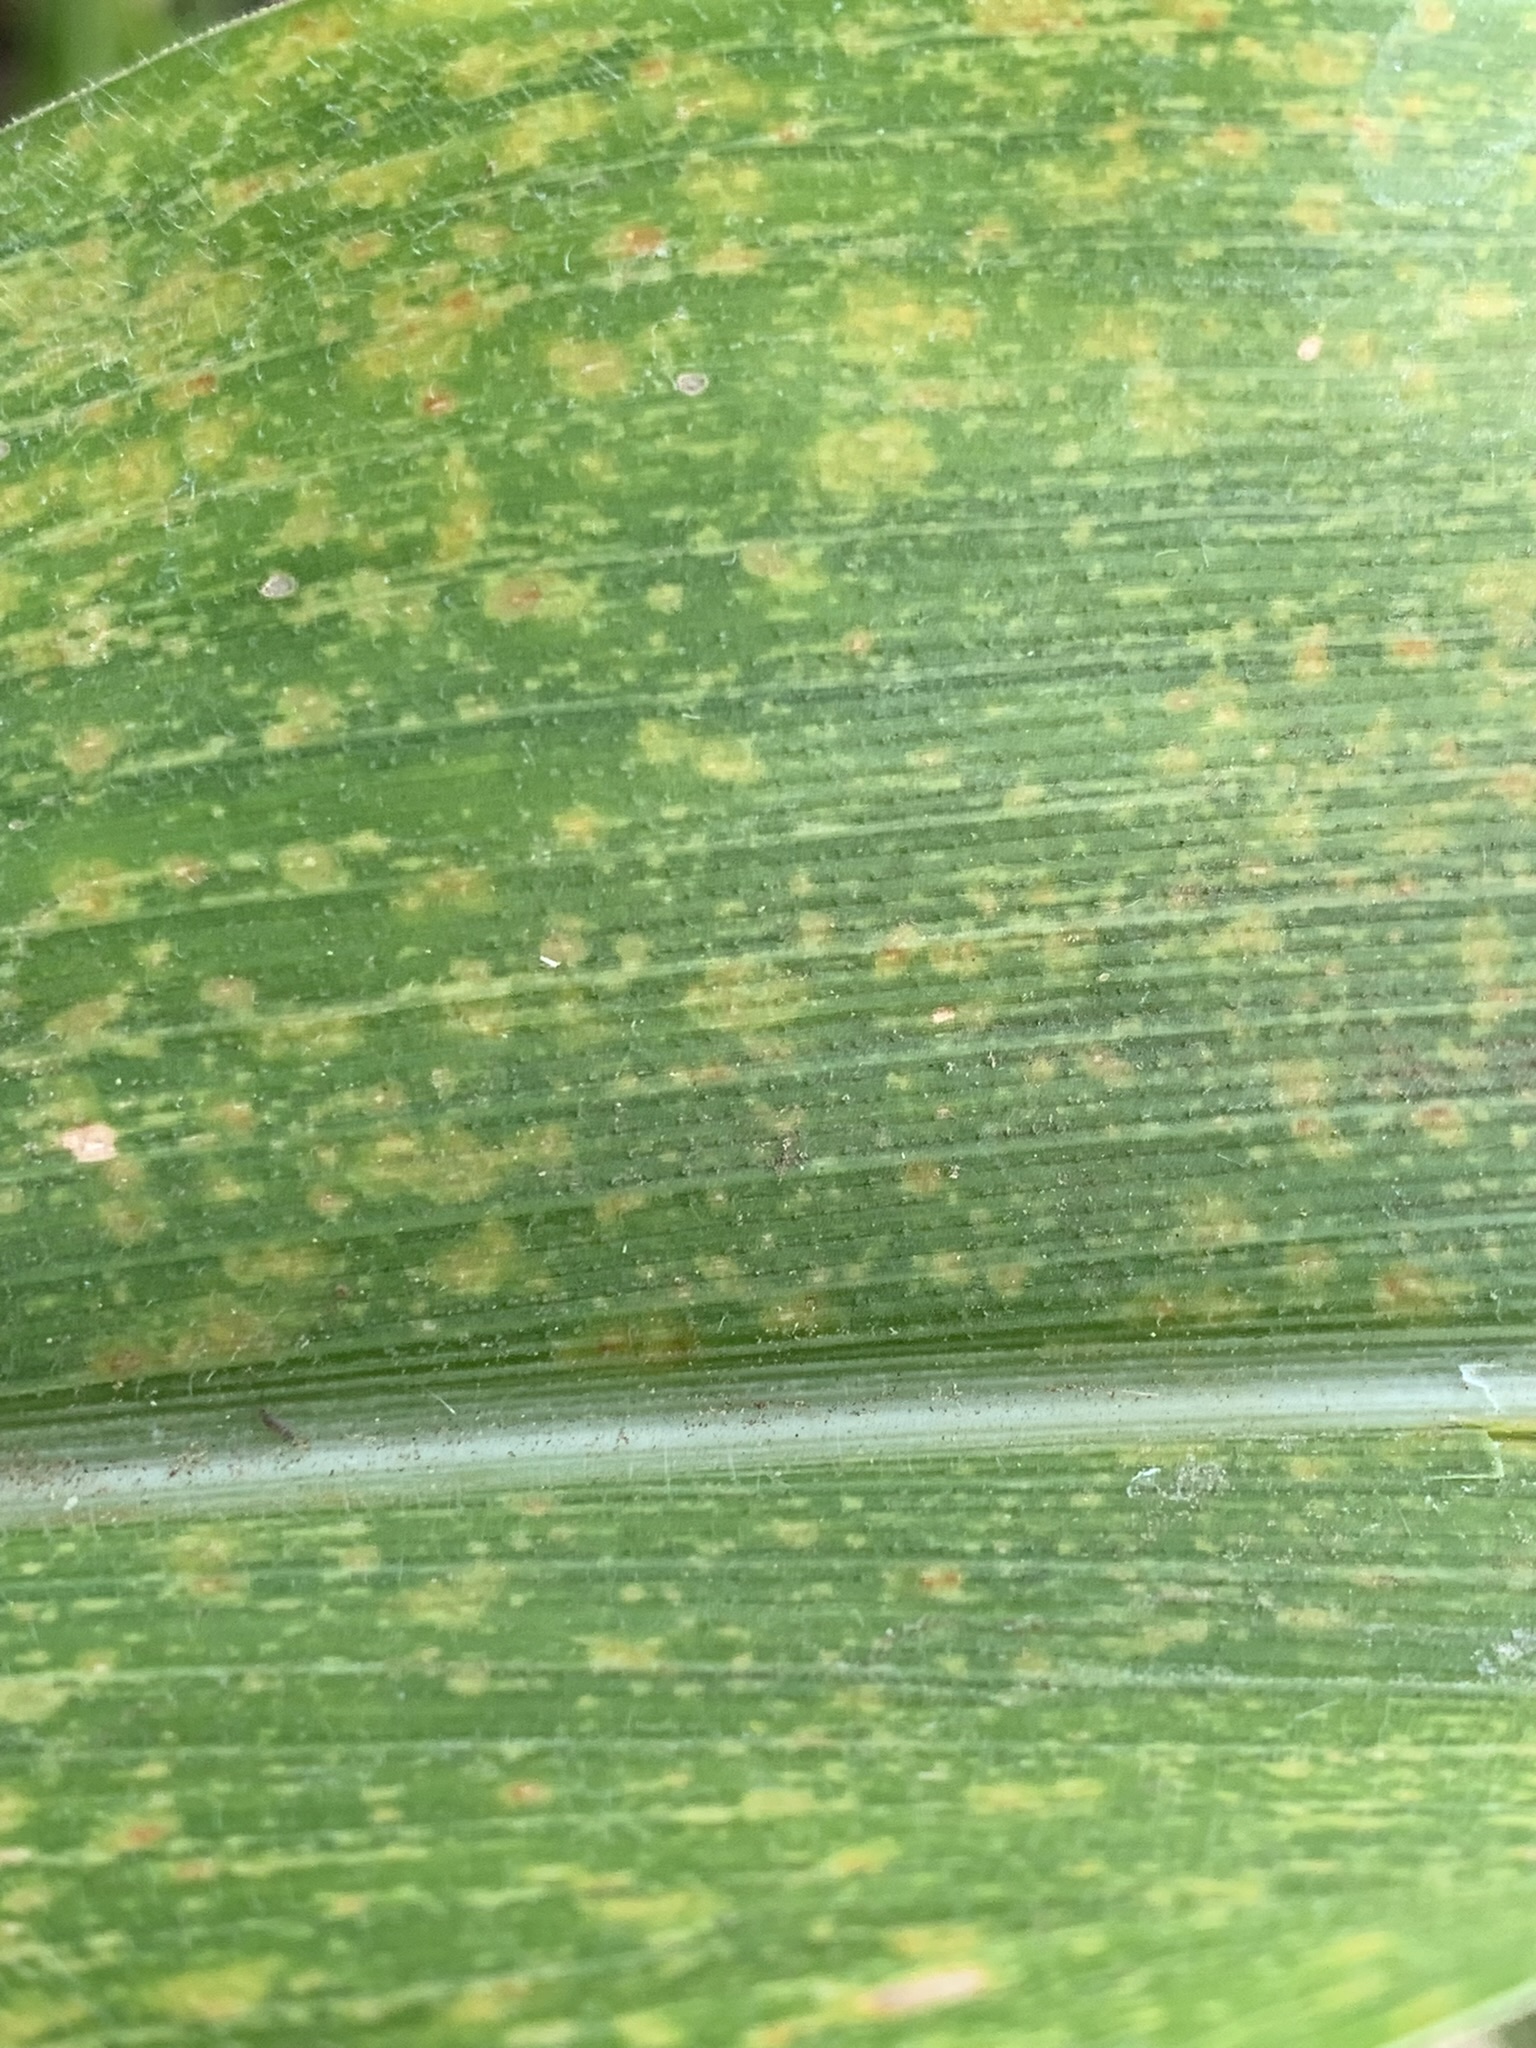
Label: MLN